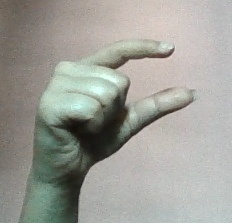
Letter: dal